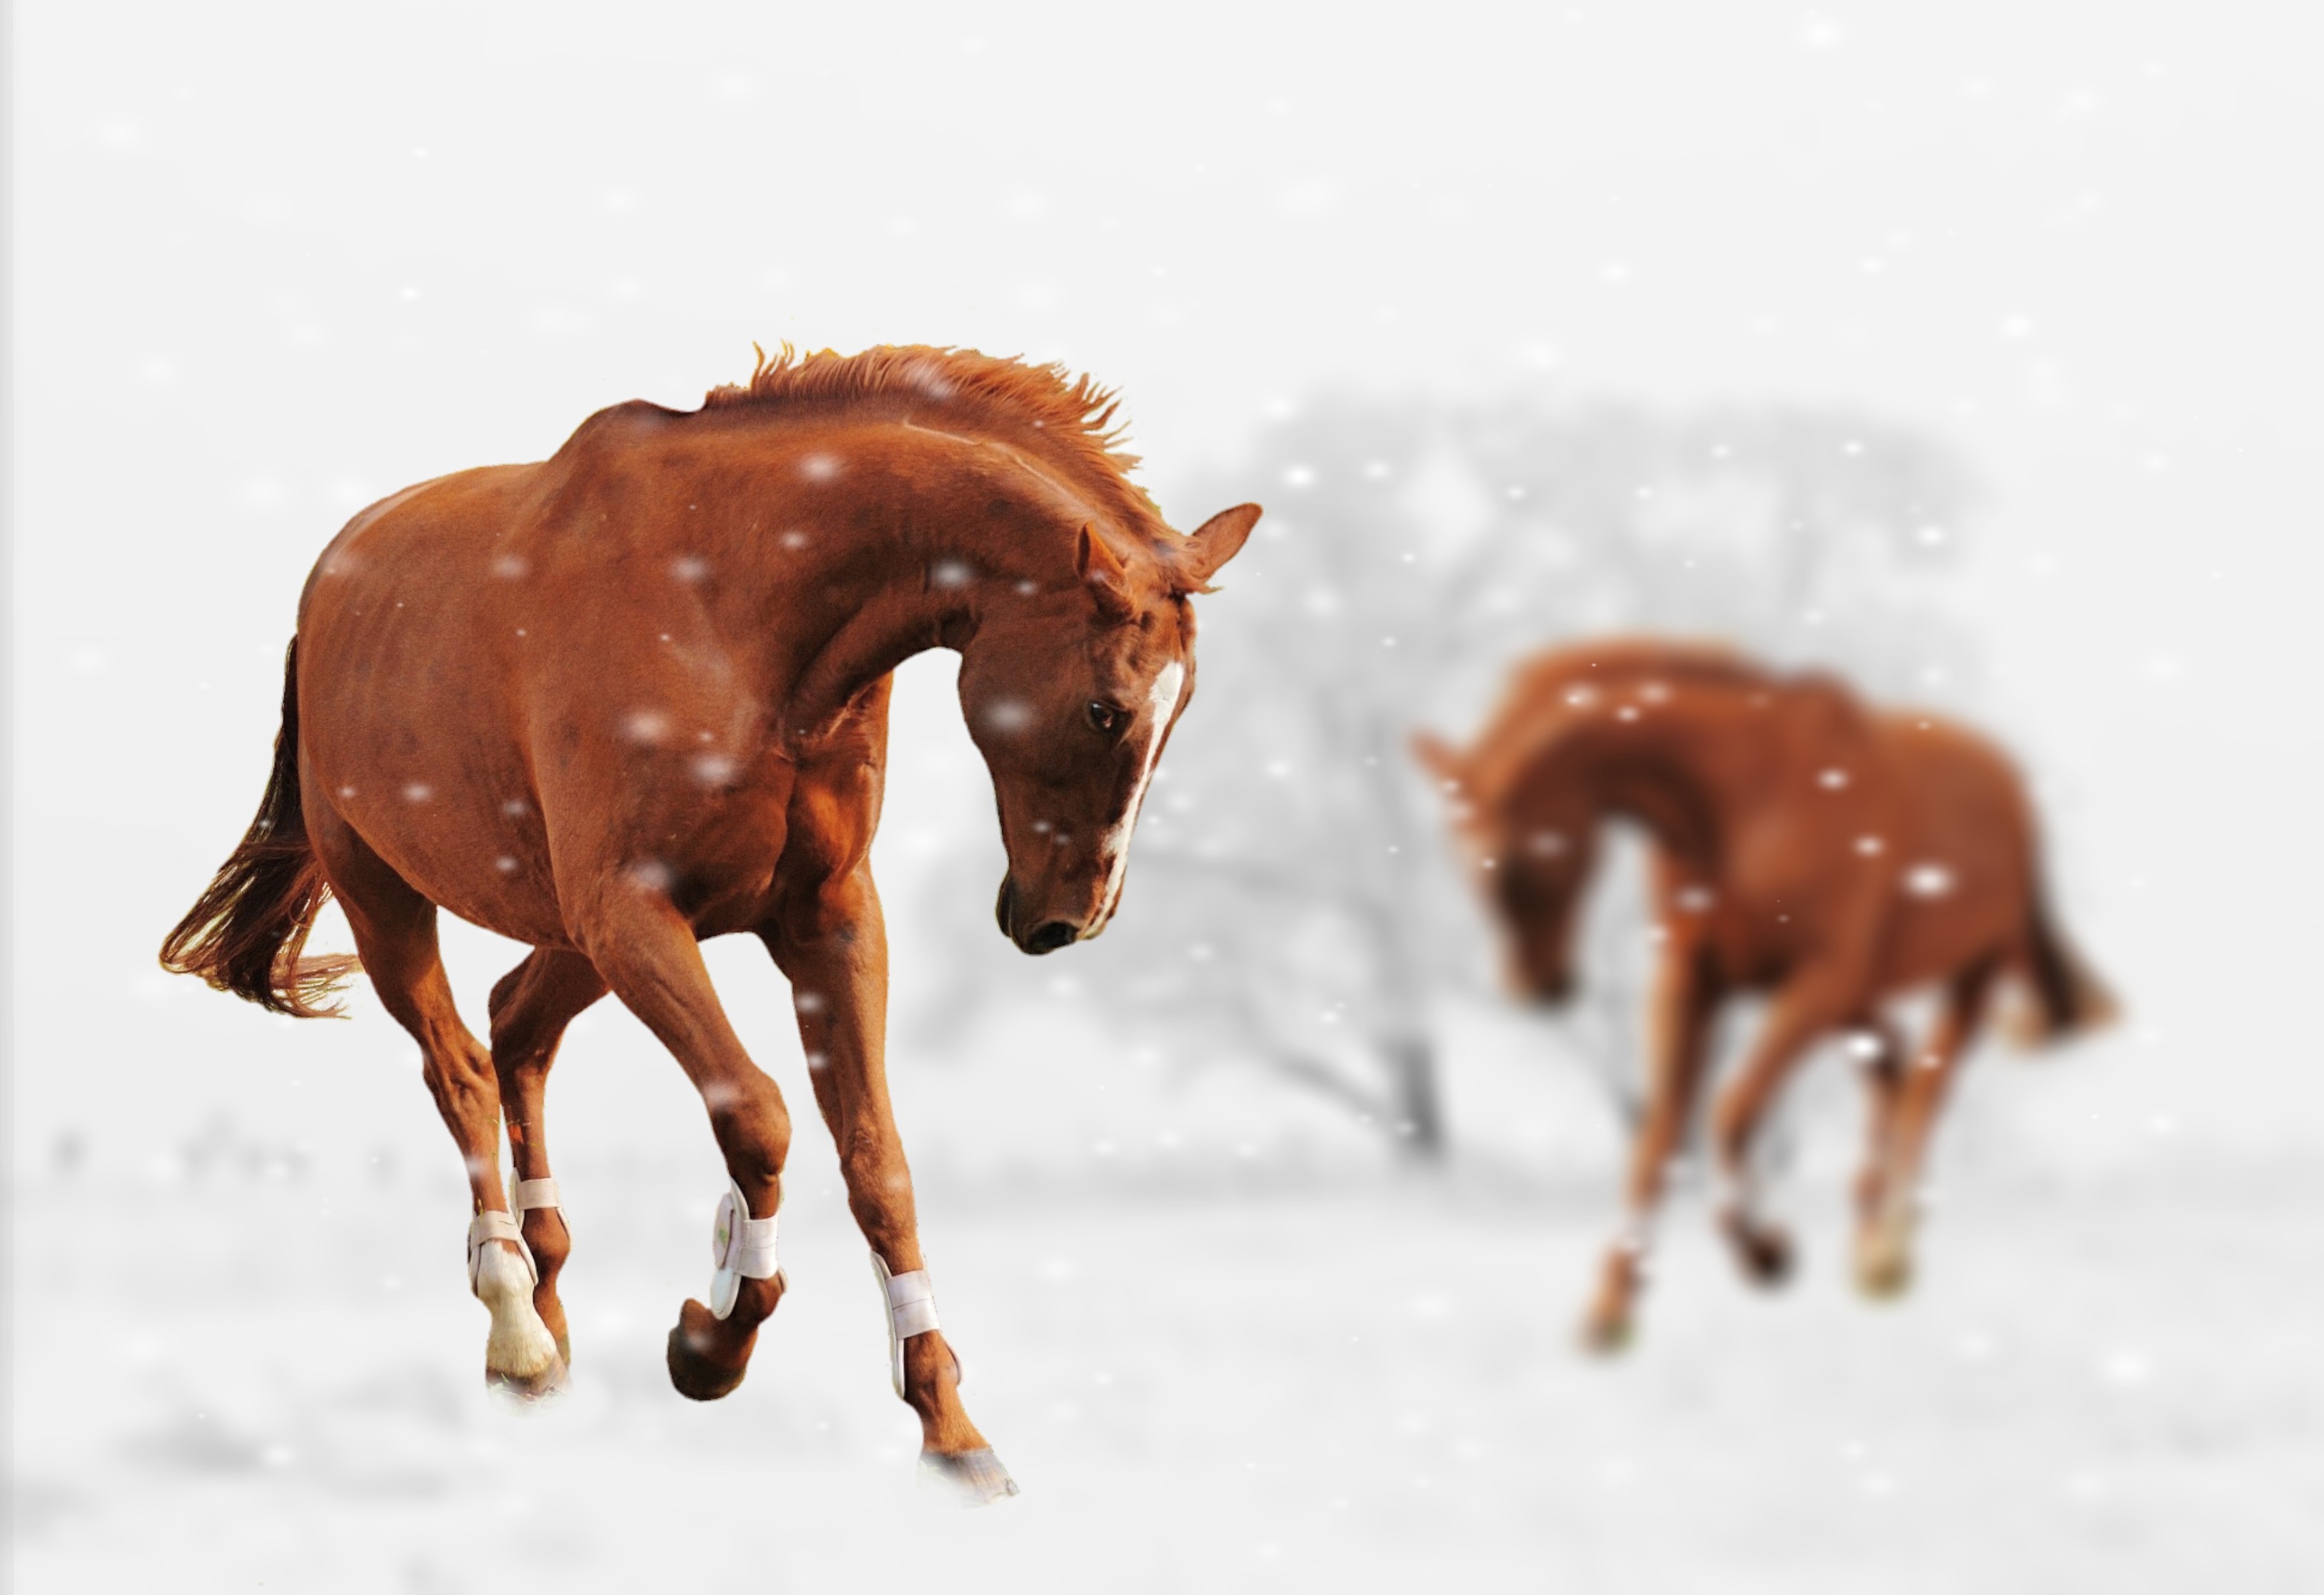
landscape, nature, snow, winter, play, run, animal, horse, mammal, stallion, mane, snowy, season, horses, mare, coupling, wintry, snow landscape, winter time, horse like mammal, mustang horse